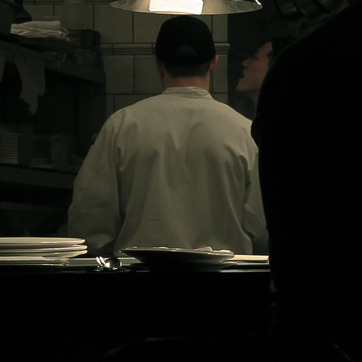
Material: fabric